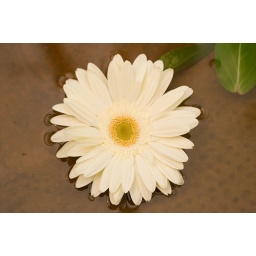
A white gerber daiy floating in a bird bath.